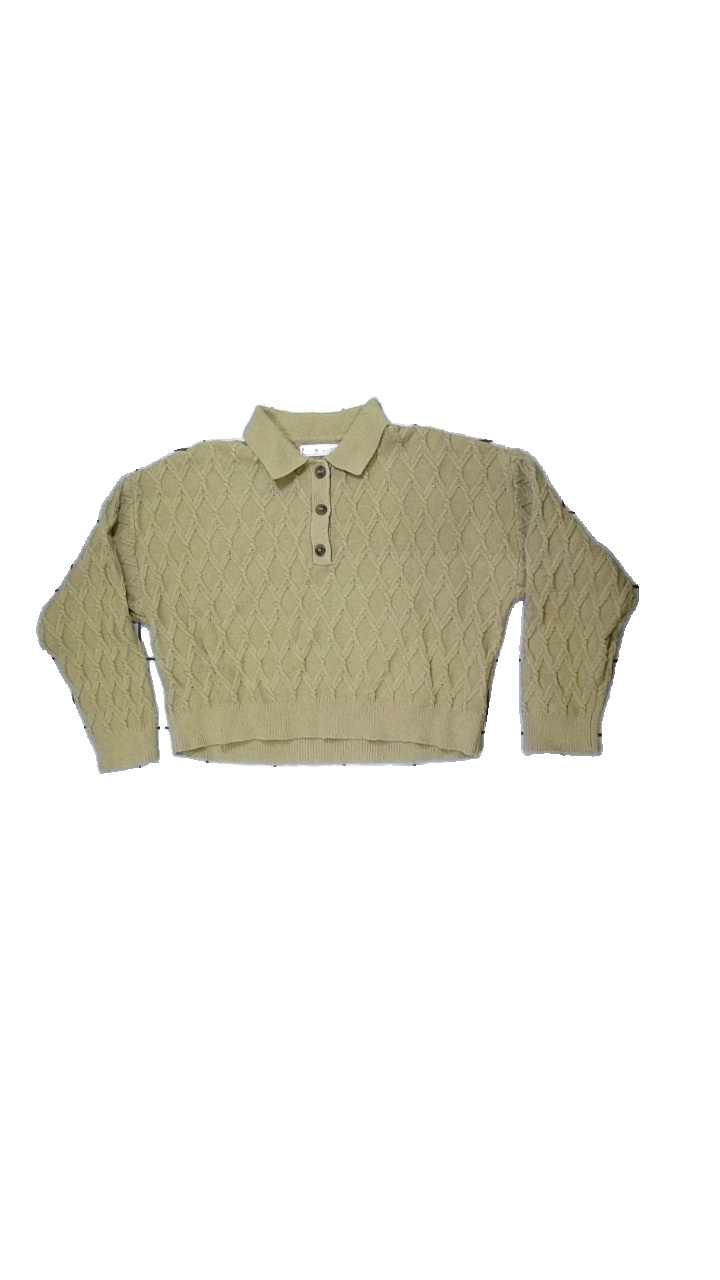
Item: Sweater (Ladies)
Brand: Mango
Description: Mustard yellow knitted sweater
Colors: Yellow
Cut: Cropped
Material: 80% cotton, 20% polyester
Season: Autumn
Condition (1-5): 3
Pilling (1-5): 5
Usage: Reuse
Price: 50-100